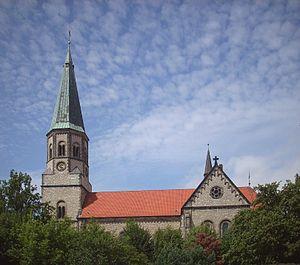
Harsum est une municipalité allemande du land de Basse-Saxe et l'arrondissement de Hildesheim.